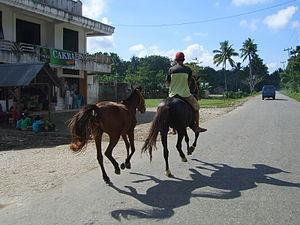
Le Kuda-Pacu est un type de cheval élevé en Indonésie, par croisements réguliers entre le poney local de race Sandel, et le Pur-sang. Le Sumbar-Sandel-Arabe représente la phase transitoire dans l'obtention du Kuda-Pacu. En cours de sélection, cette race reste rare.